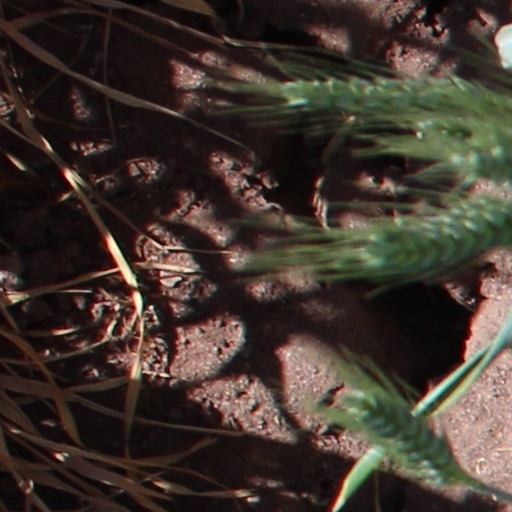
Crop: wheat